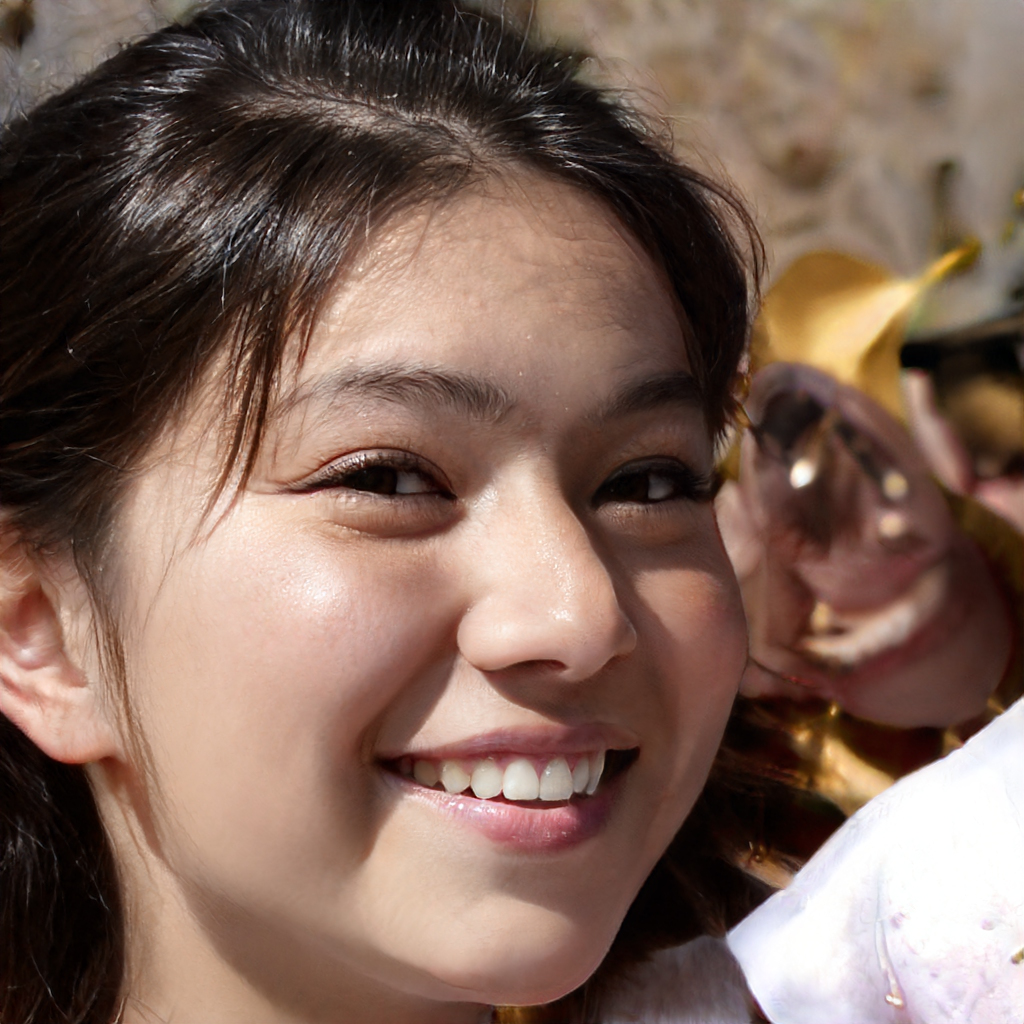
Gender: Female